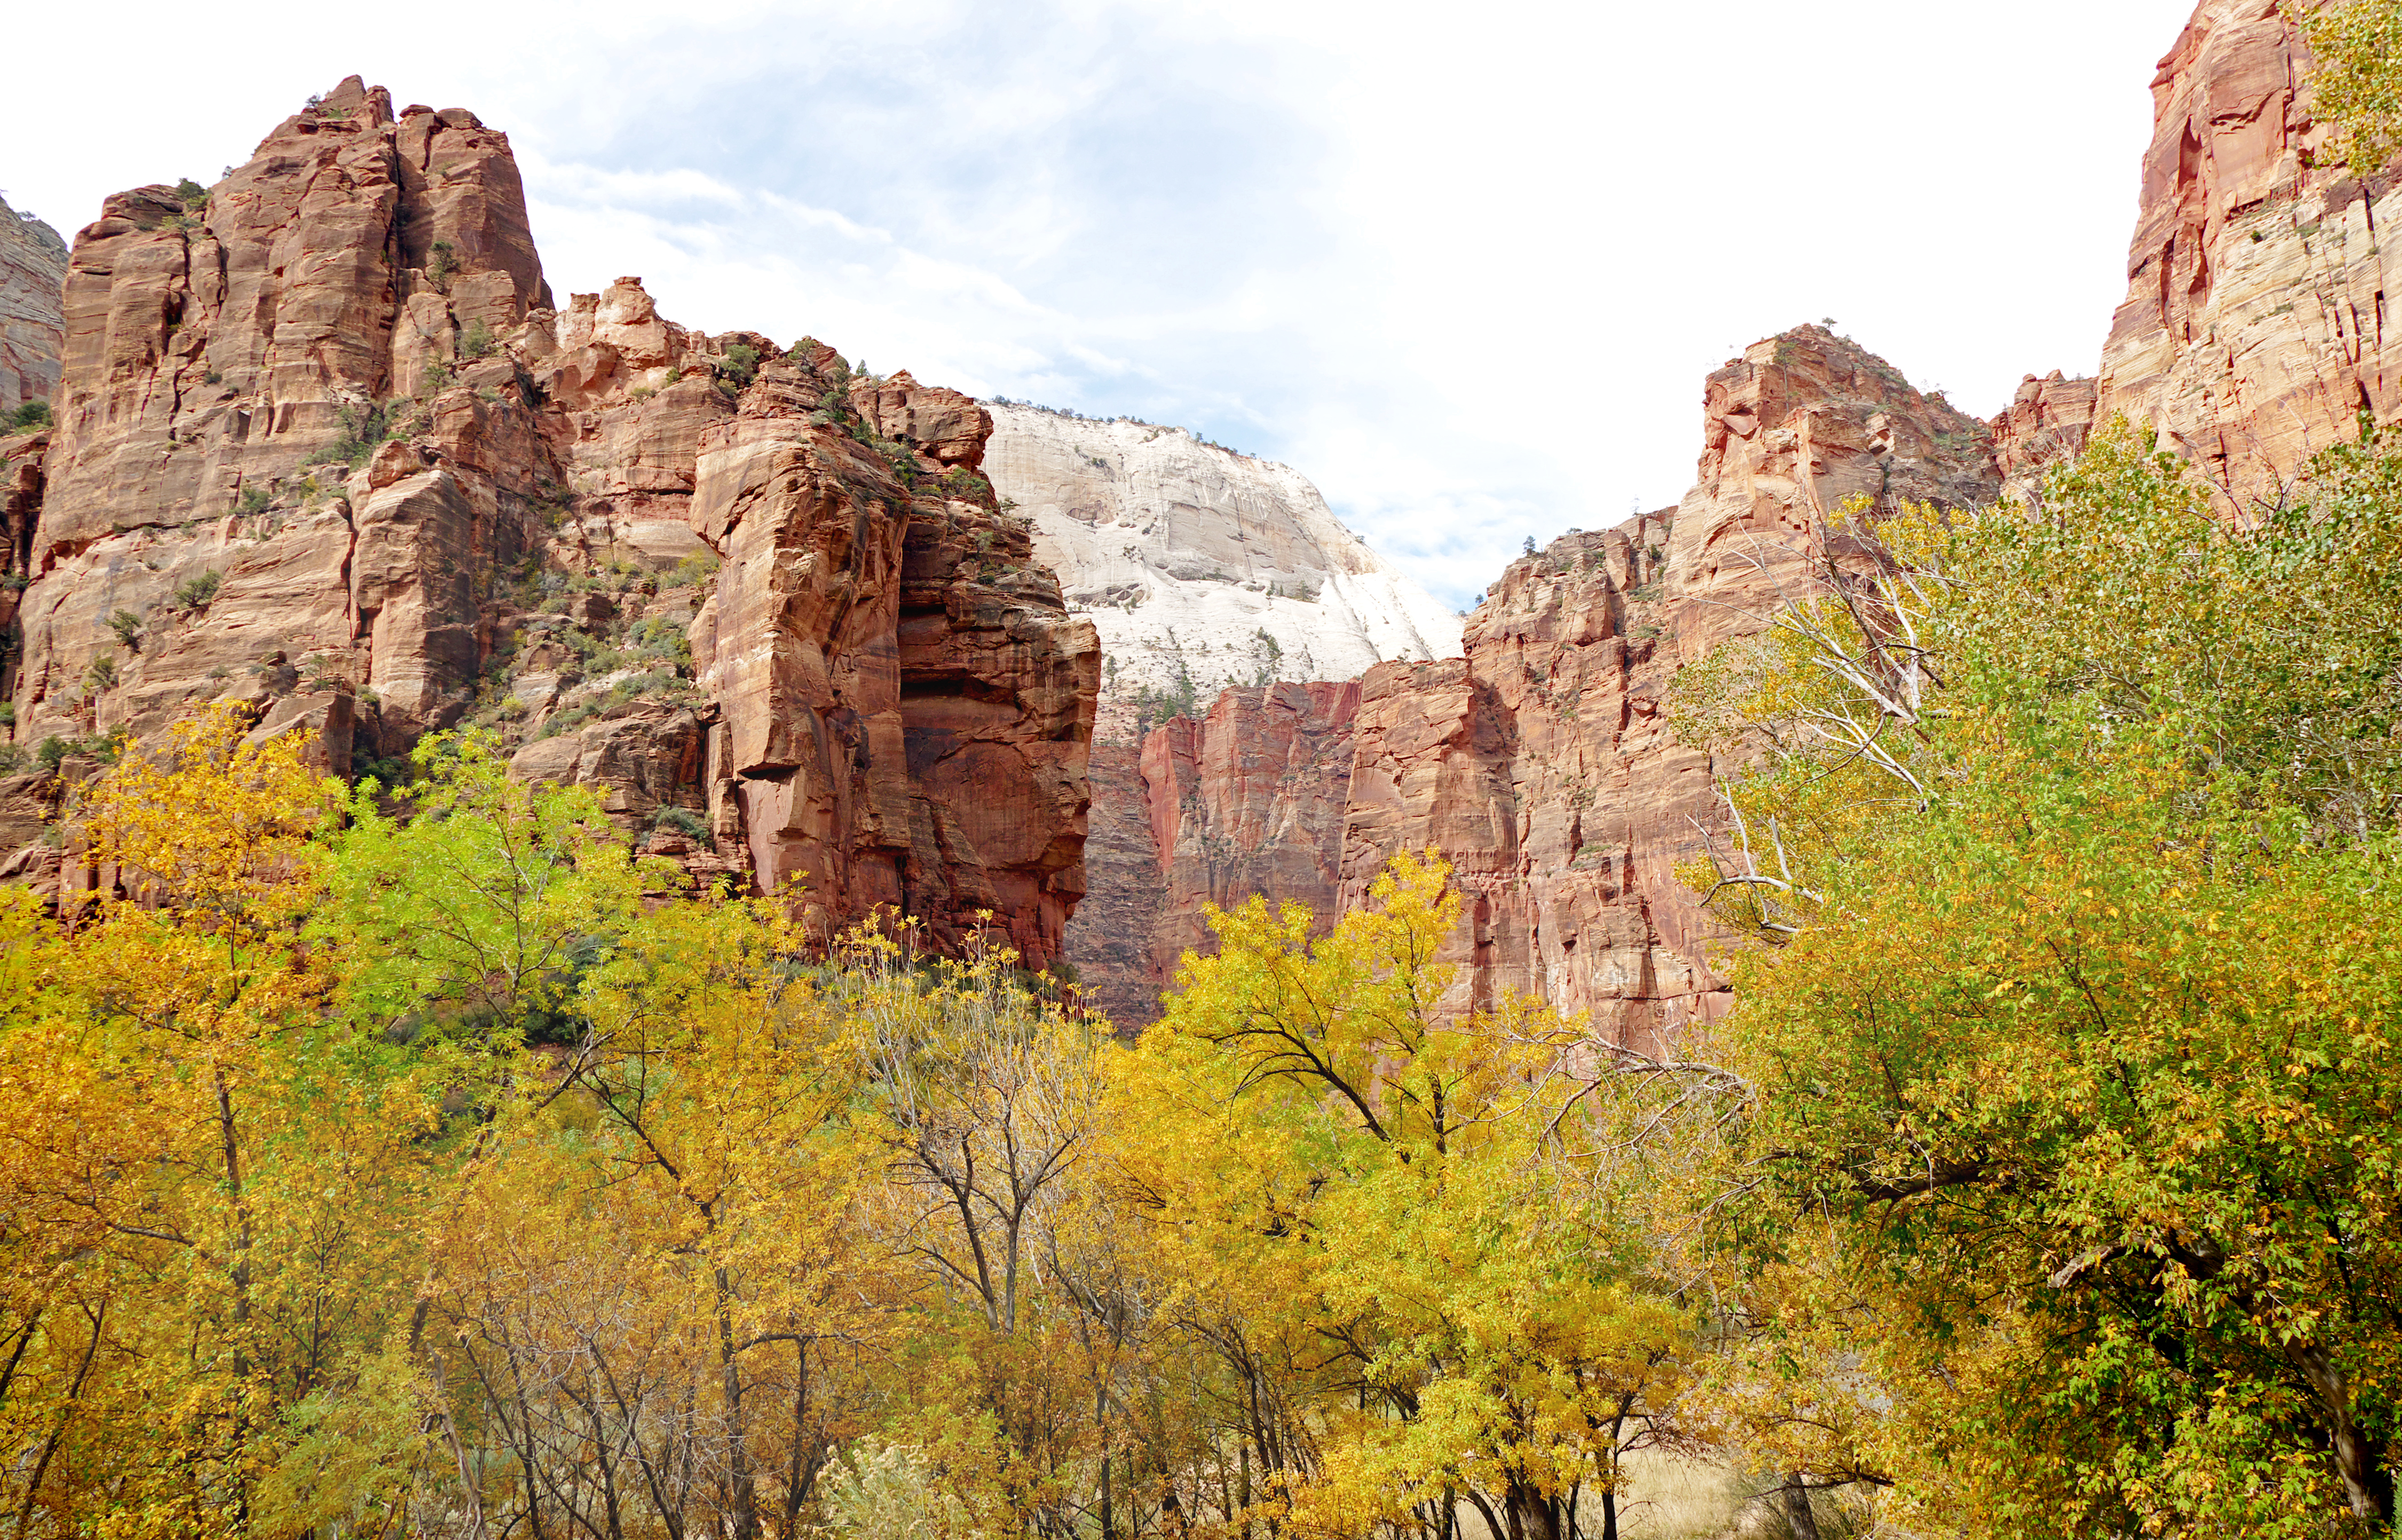
landscape, rock, wilderness, mountain, trail, valley, formation, cliff, autumn, park, canyon, terrain, national park, geology, badlands, lumixfz1000, zionnationalparkutah, wadi, landform, geographical feature